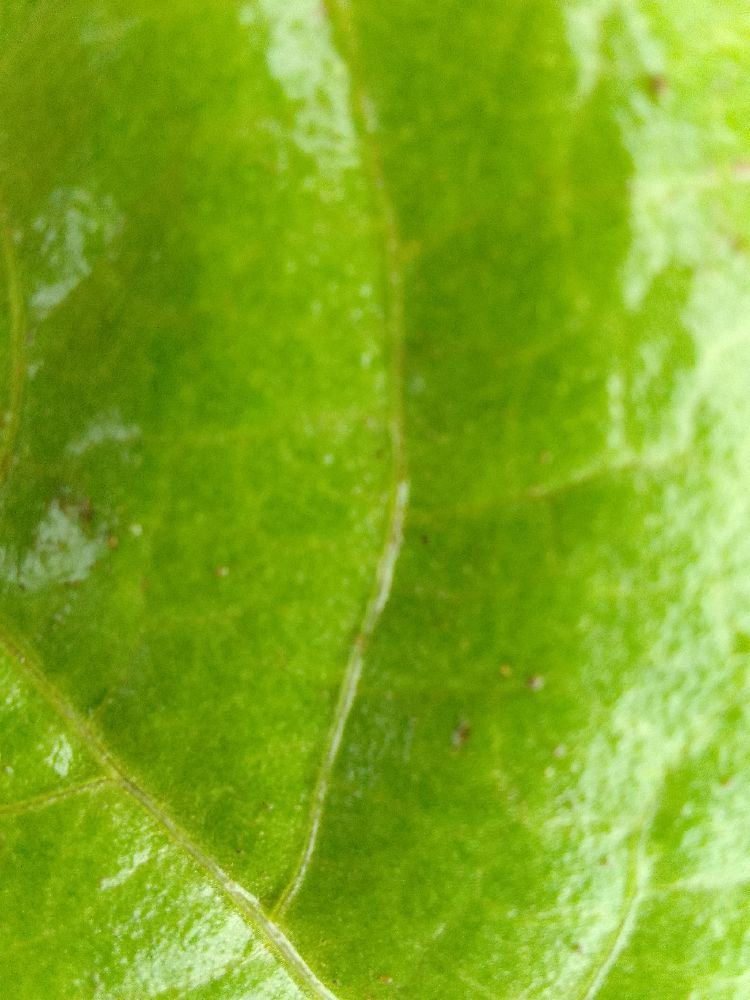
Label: healthy